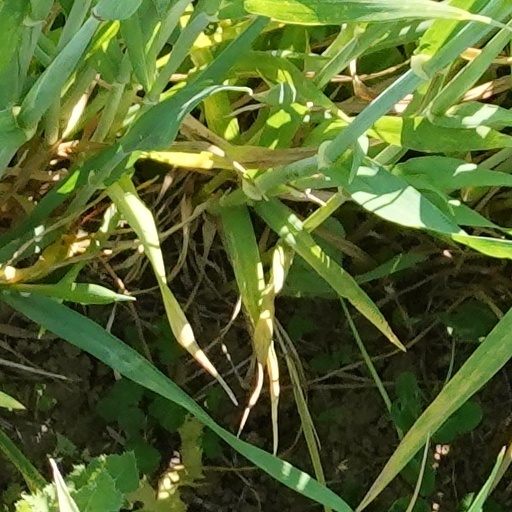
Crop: wheat